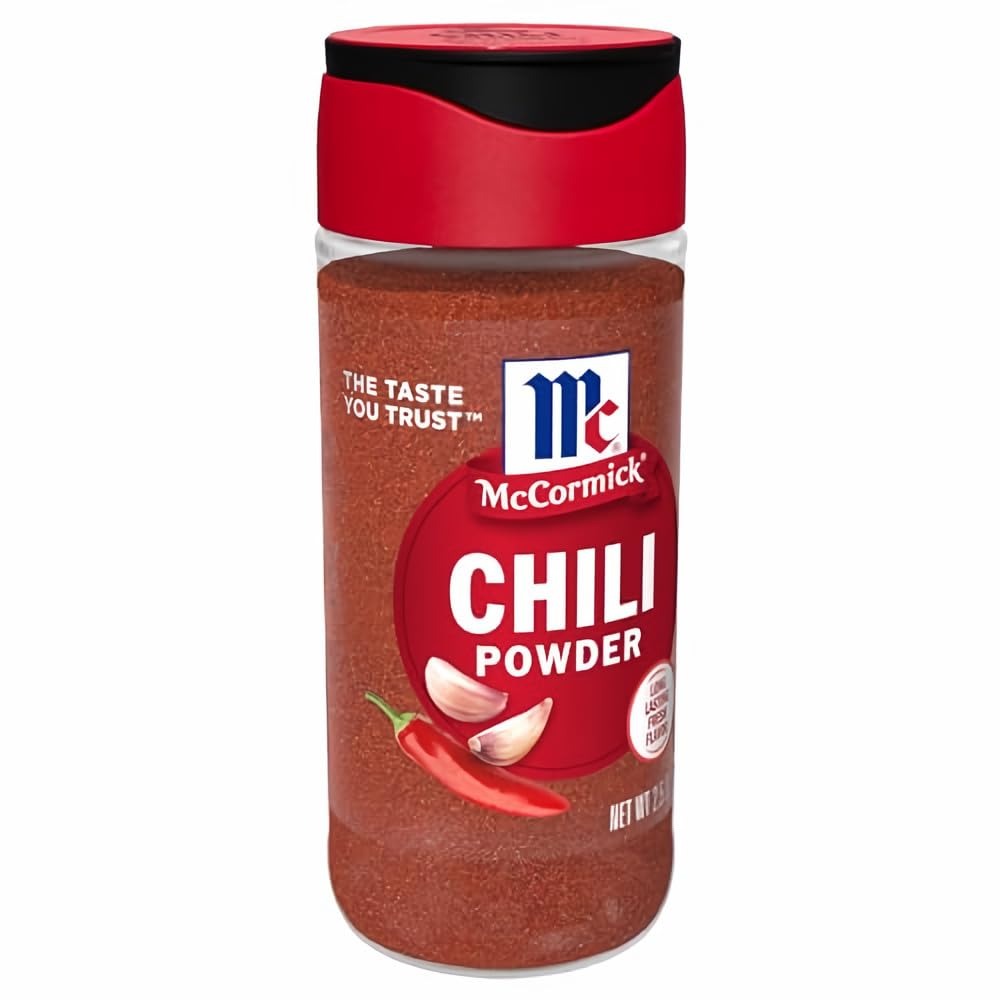
Item Name: McCormick Chili Powder 2.5 oz (Pack of 4)
Bullet Point 1: A robust blend of ripe peppers, herbs and spices
Bullet Point 2: Deep rich, flavorful heat, vibrant red color and aroma
Bullet Point 3: Non GMO
Bullet Point 4: A tasty starting point for delicious homemade chili
Bullet Point 5: Gives earthy depth to Mexican, Tex-Mex or Southwestern dishes
Bullet Point 6: Add to ground beef with onion & garlic as a base for nachos, tacos or burgers
Product Description: Want to get your next pot of chili off to a super-delicious start? Begin with McCormick chili powder: a robust blend of chili peppers, herbs and spices. It'll set the stage for your own take on any Mexican, Tex-Mex or Southwestern dish. McCormick chili powder starts with whole, ripe, rosy red chilies, toasted and mixed with ingredients including cumin, oregano, garlic and salt. But don't stop at chili! Its just the right blend for rubs and marinades, burgers and nachos, vegetable salads and cornbread anywhere you'd like robust flavor, color and aroma. (Pack of 4)
Value: 2.5
Unit: Ounce

Price: 2.37